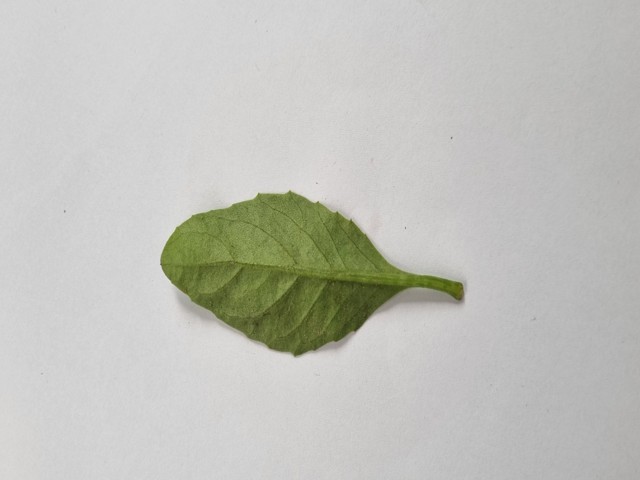
Plant: gainura